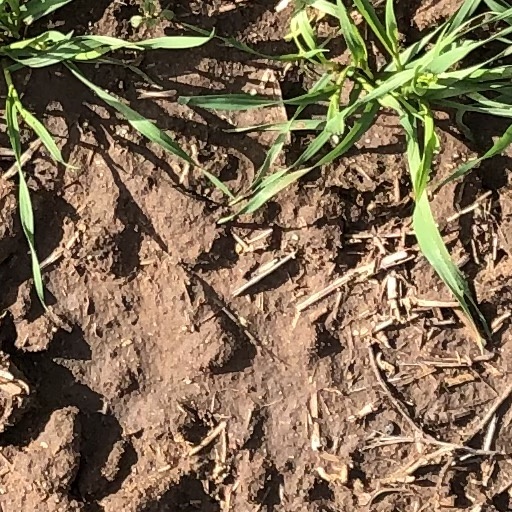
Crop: wheat